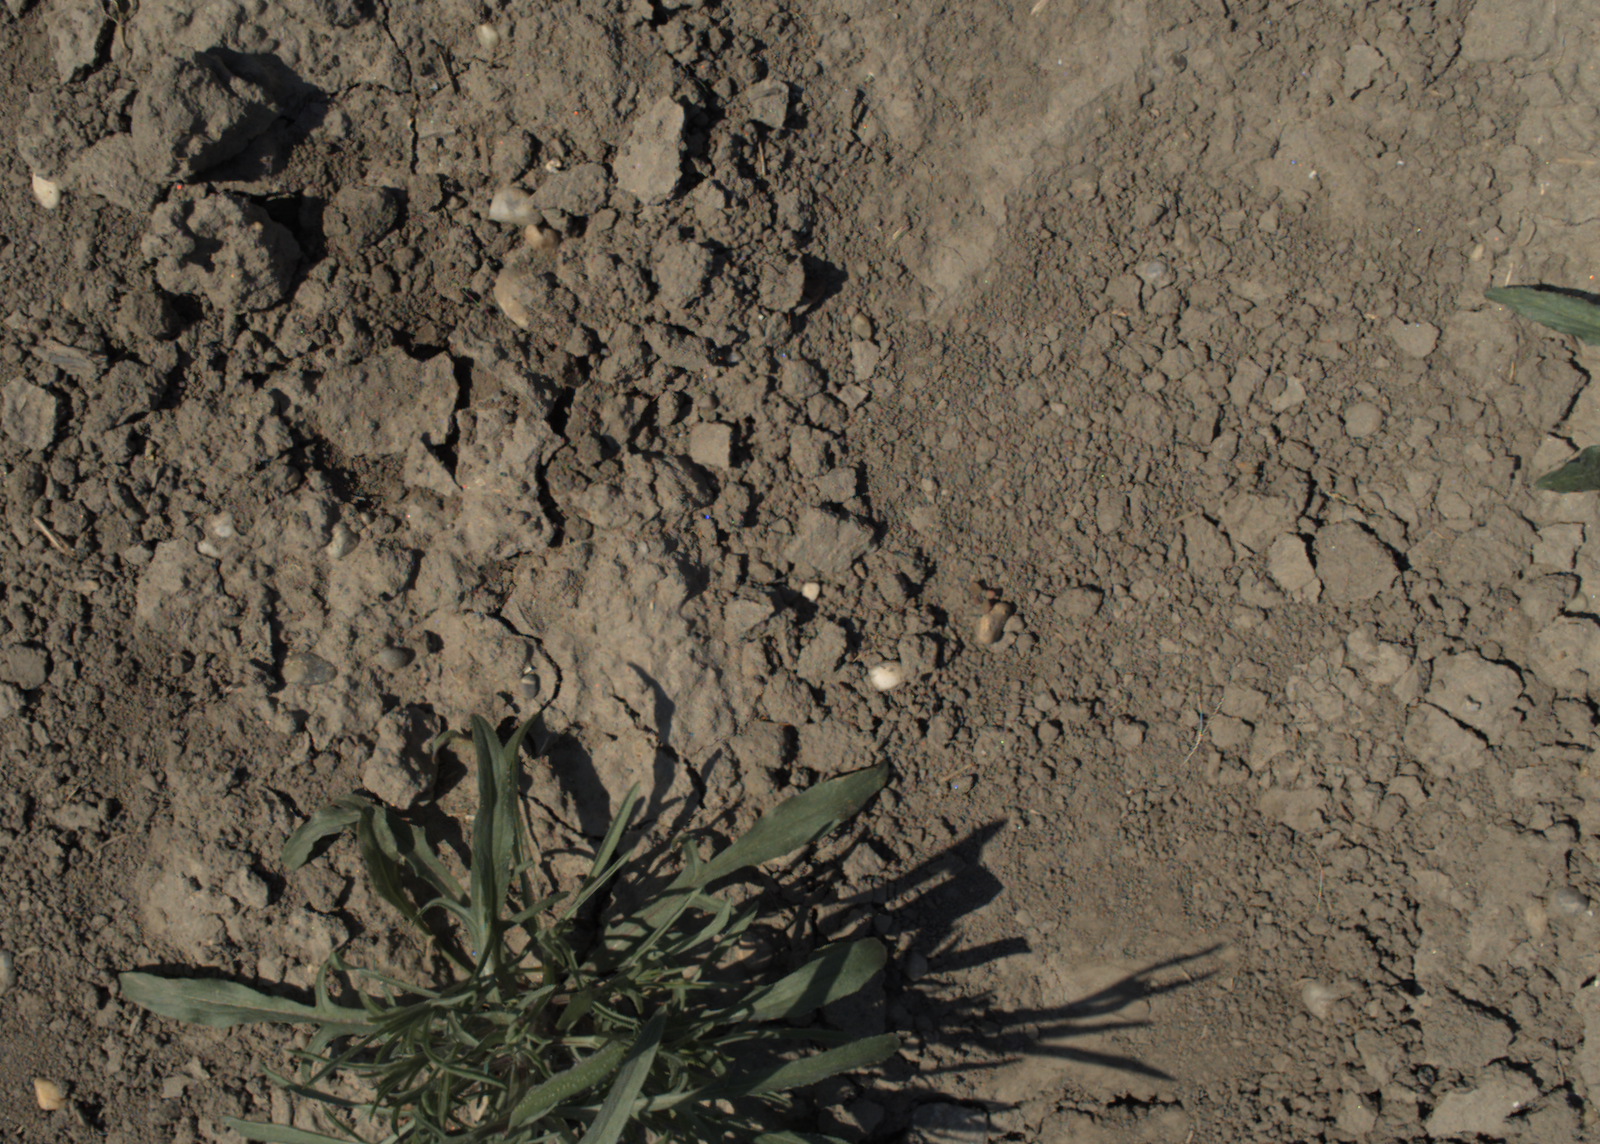
Capture date: 18.06.2021 11:01:06
Weather: sunny
Wind: medium
Seeding date: 27.04.2021
Plant canopy height (mm): 766